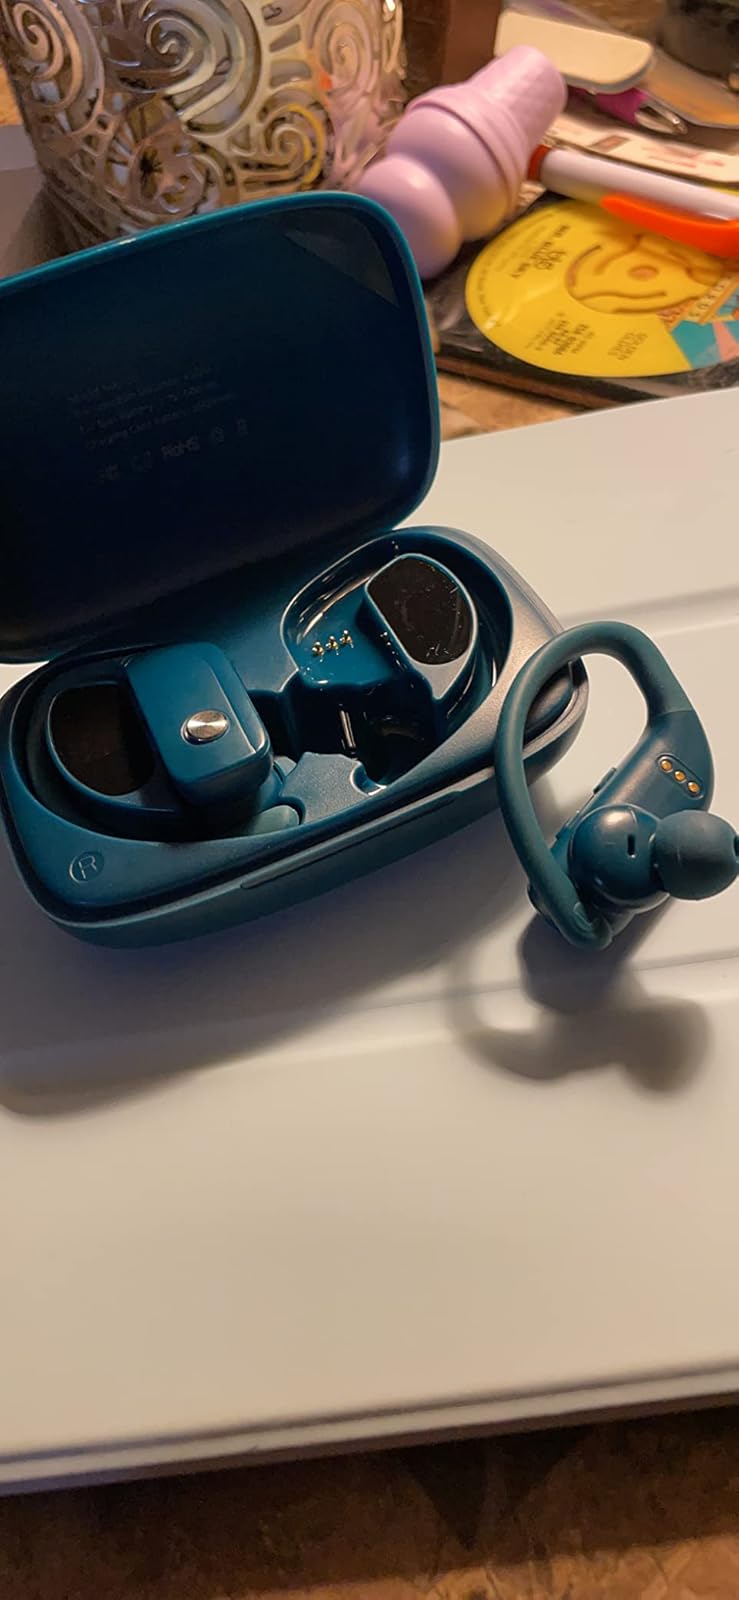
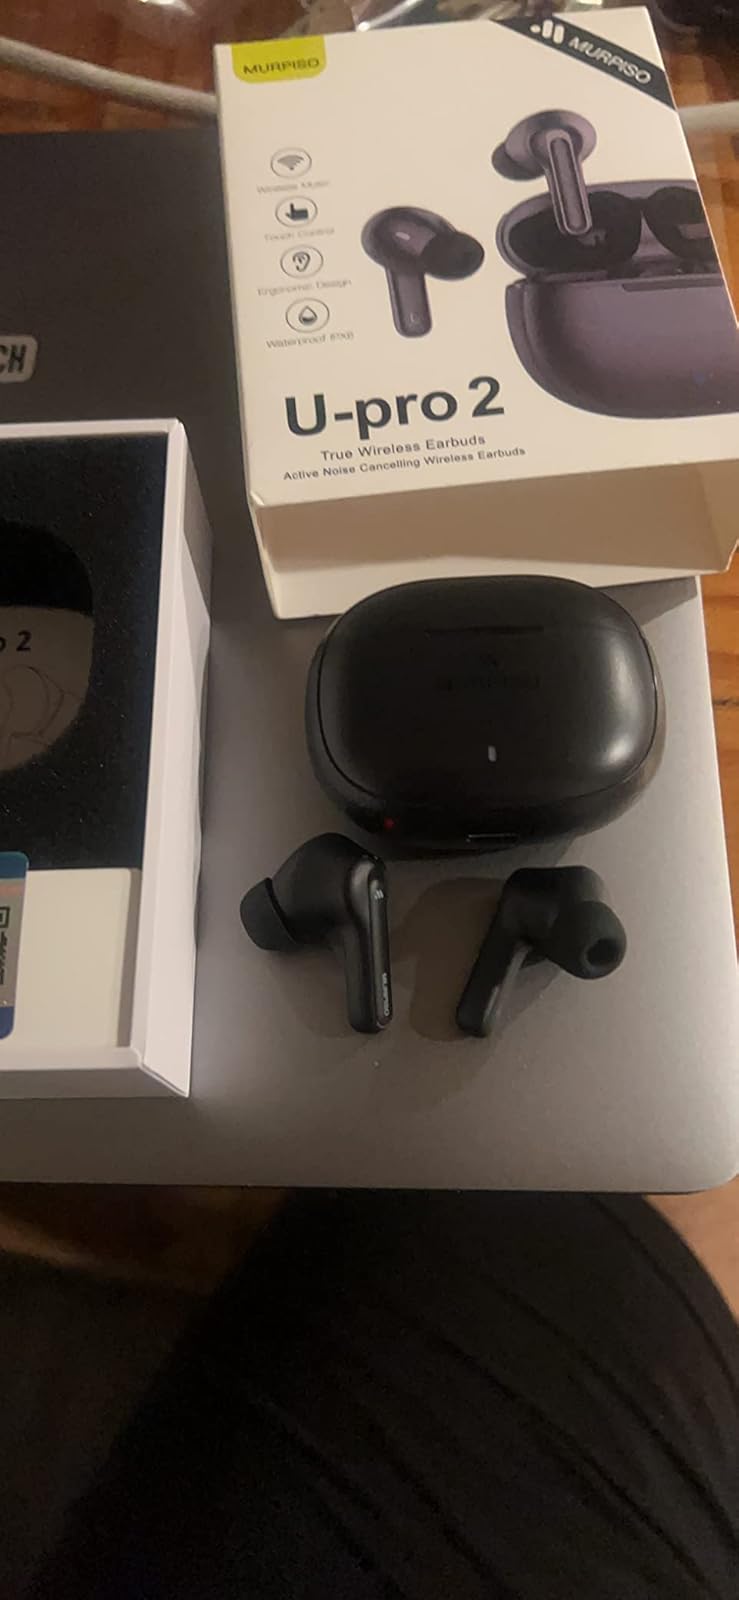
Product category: earbuds
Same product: no